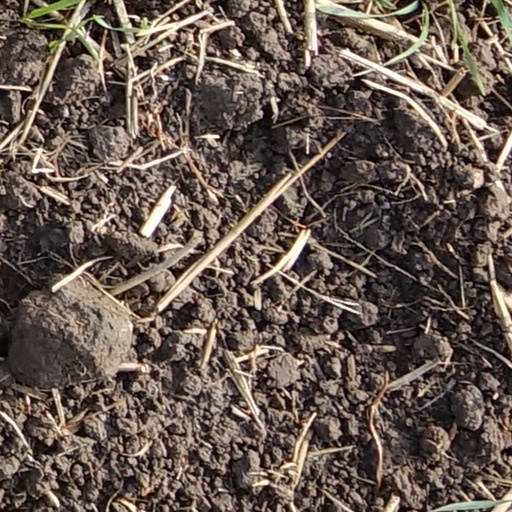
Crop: wheat